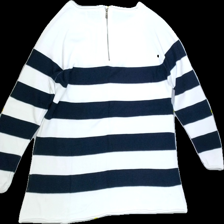
View: back
Type: Sweater
Category: Ladies
Brand: Hamton Republic (Kappahl)
Colors: White, Blue
Material: 60%viscose 40%cotton
Pattern: Striped
Cut: C-collar, Regular
Size: 40
Season: All
Trend: No trend
Stains: Yes
Price range: 50-100
Recommended usage: Export